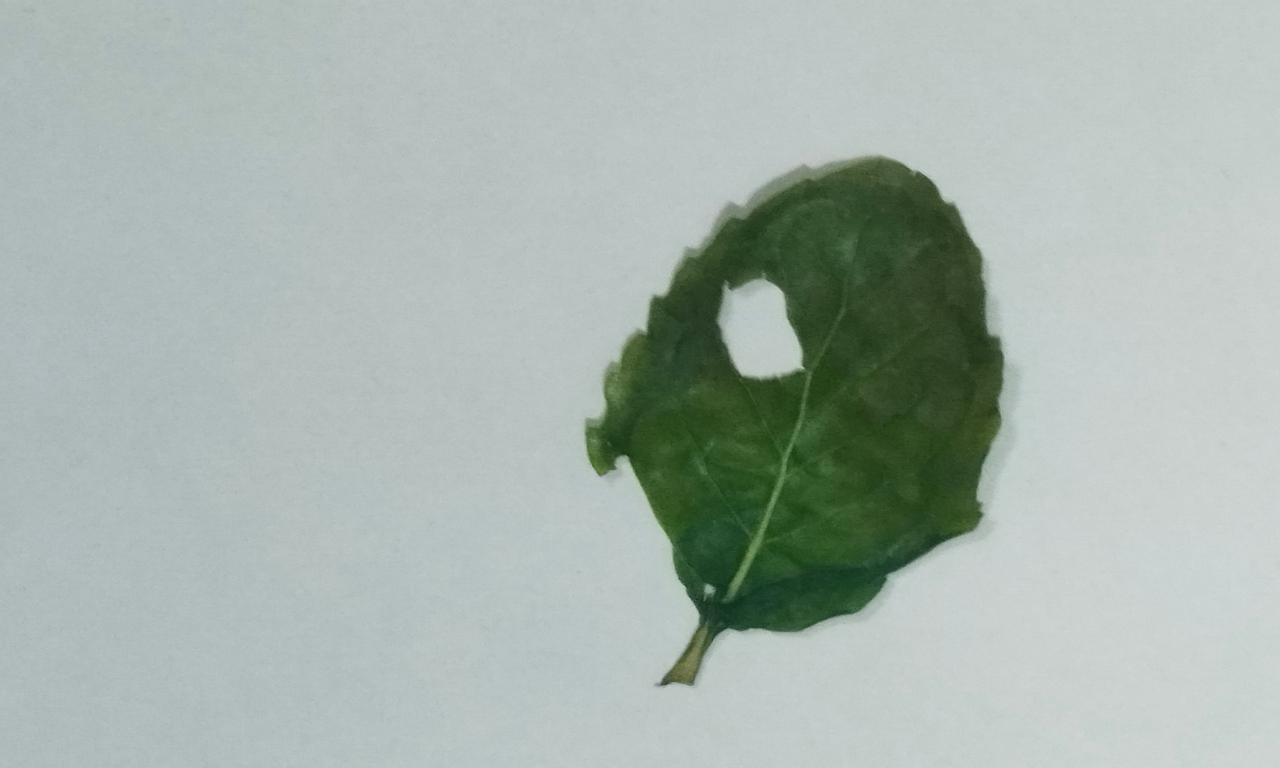
Label: Dried